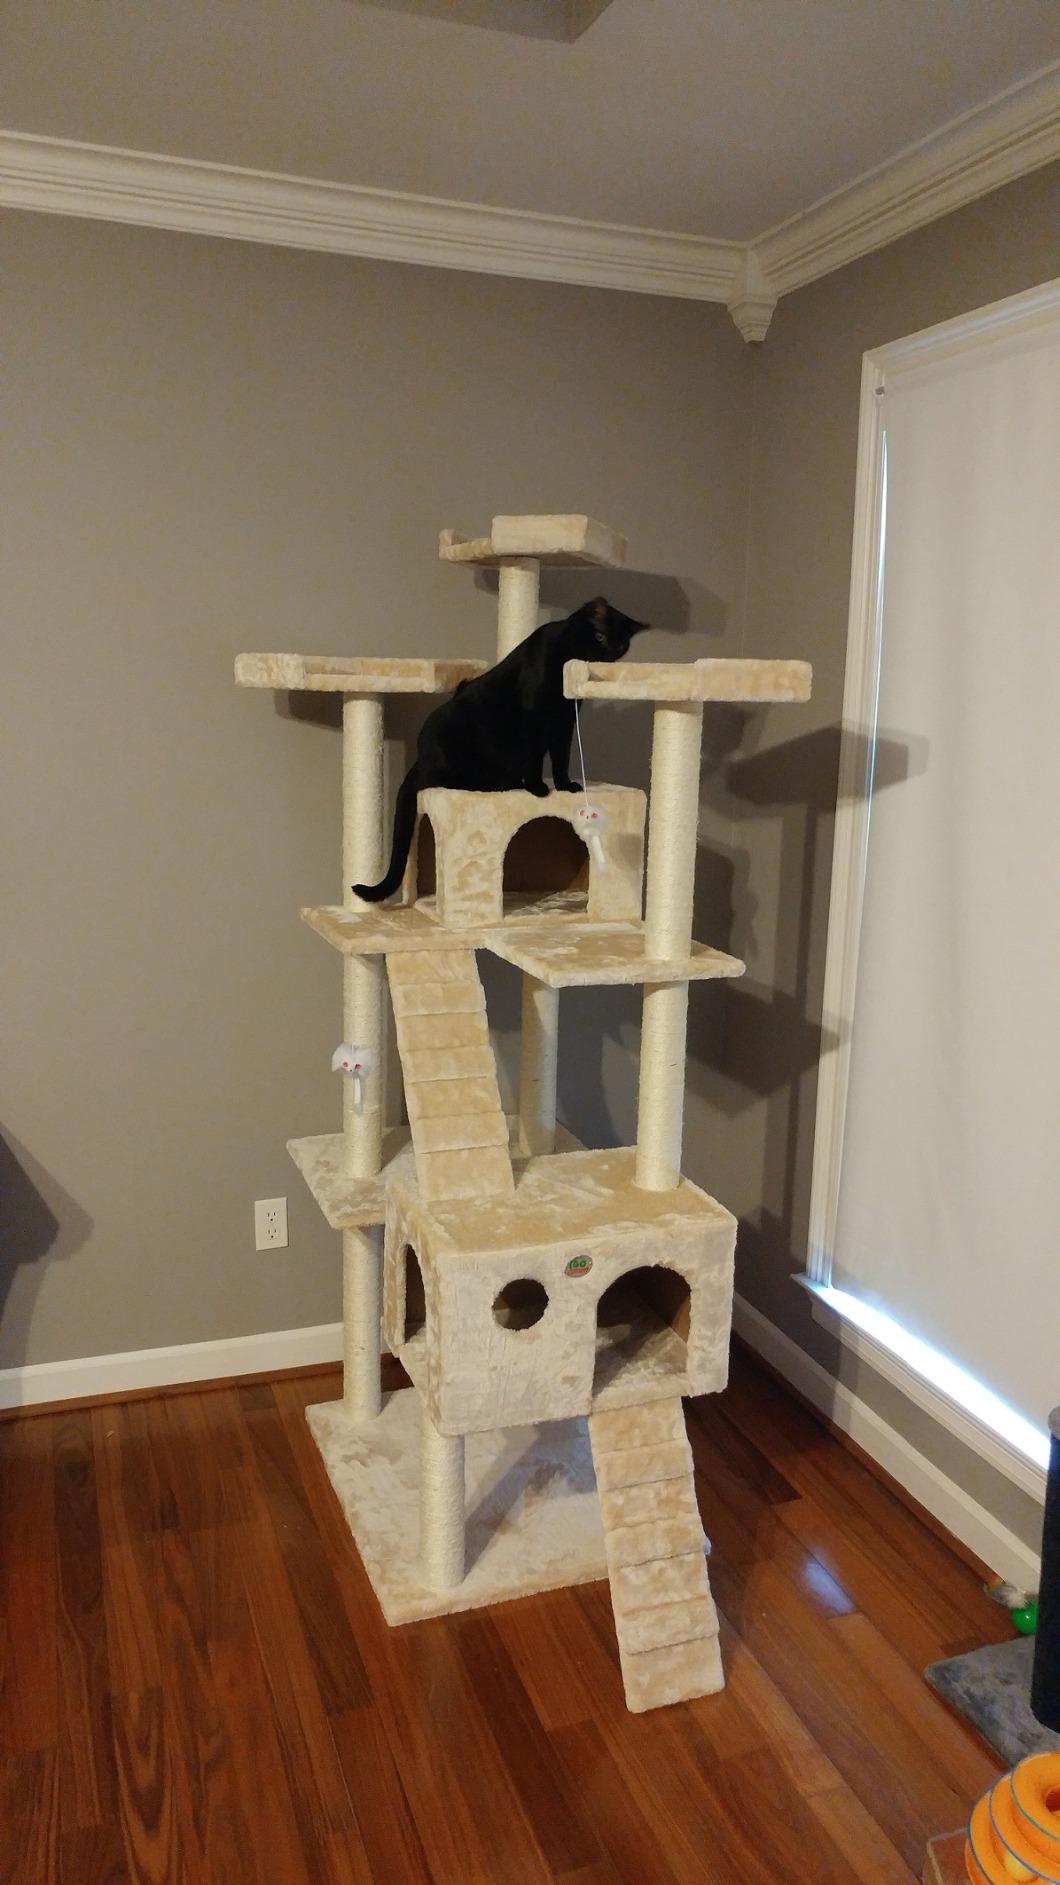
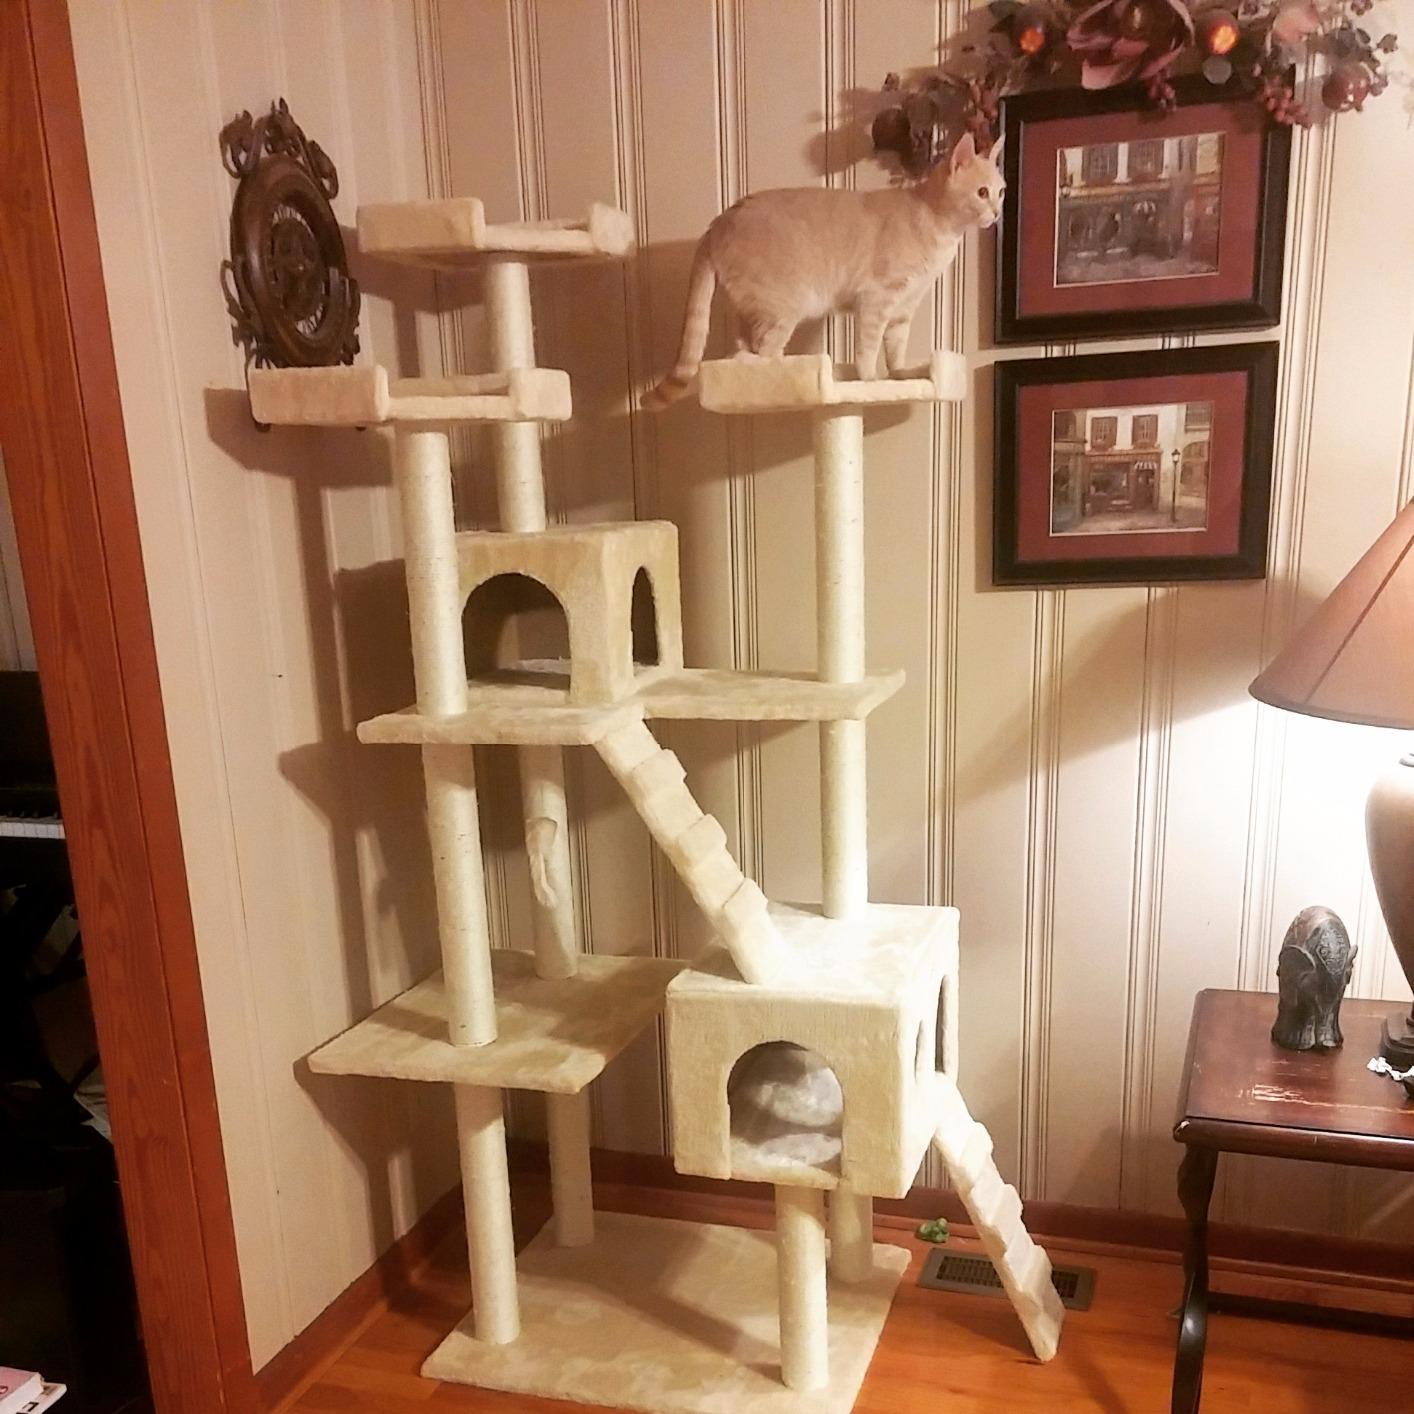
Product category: items_cat tree
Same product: yes